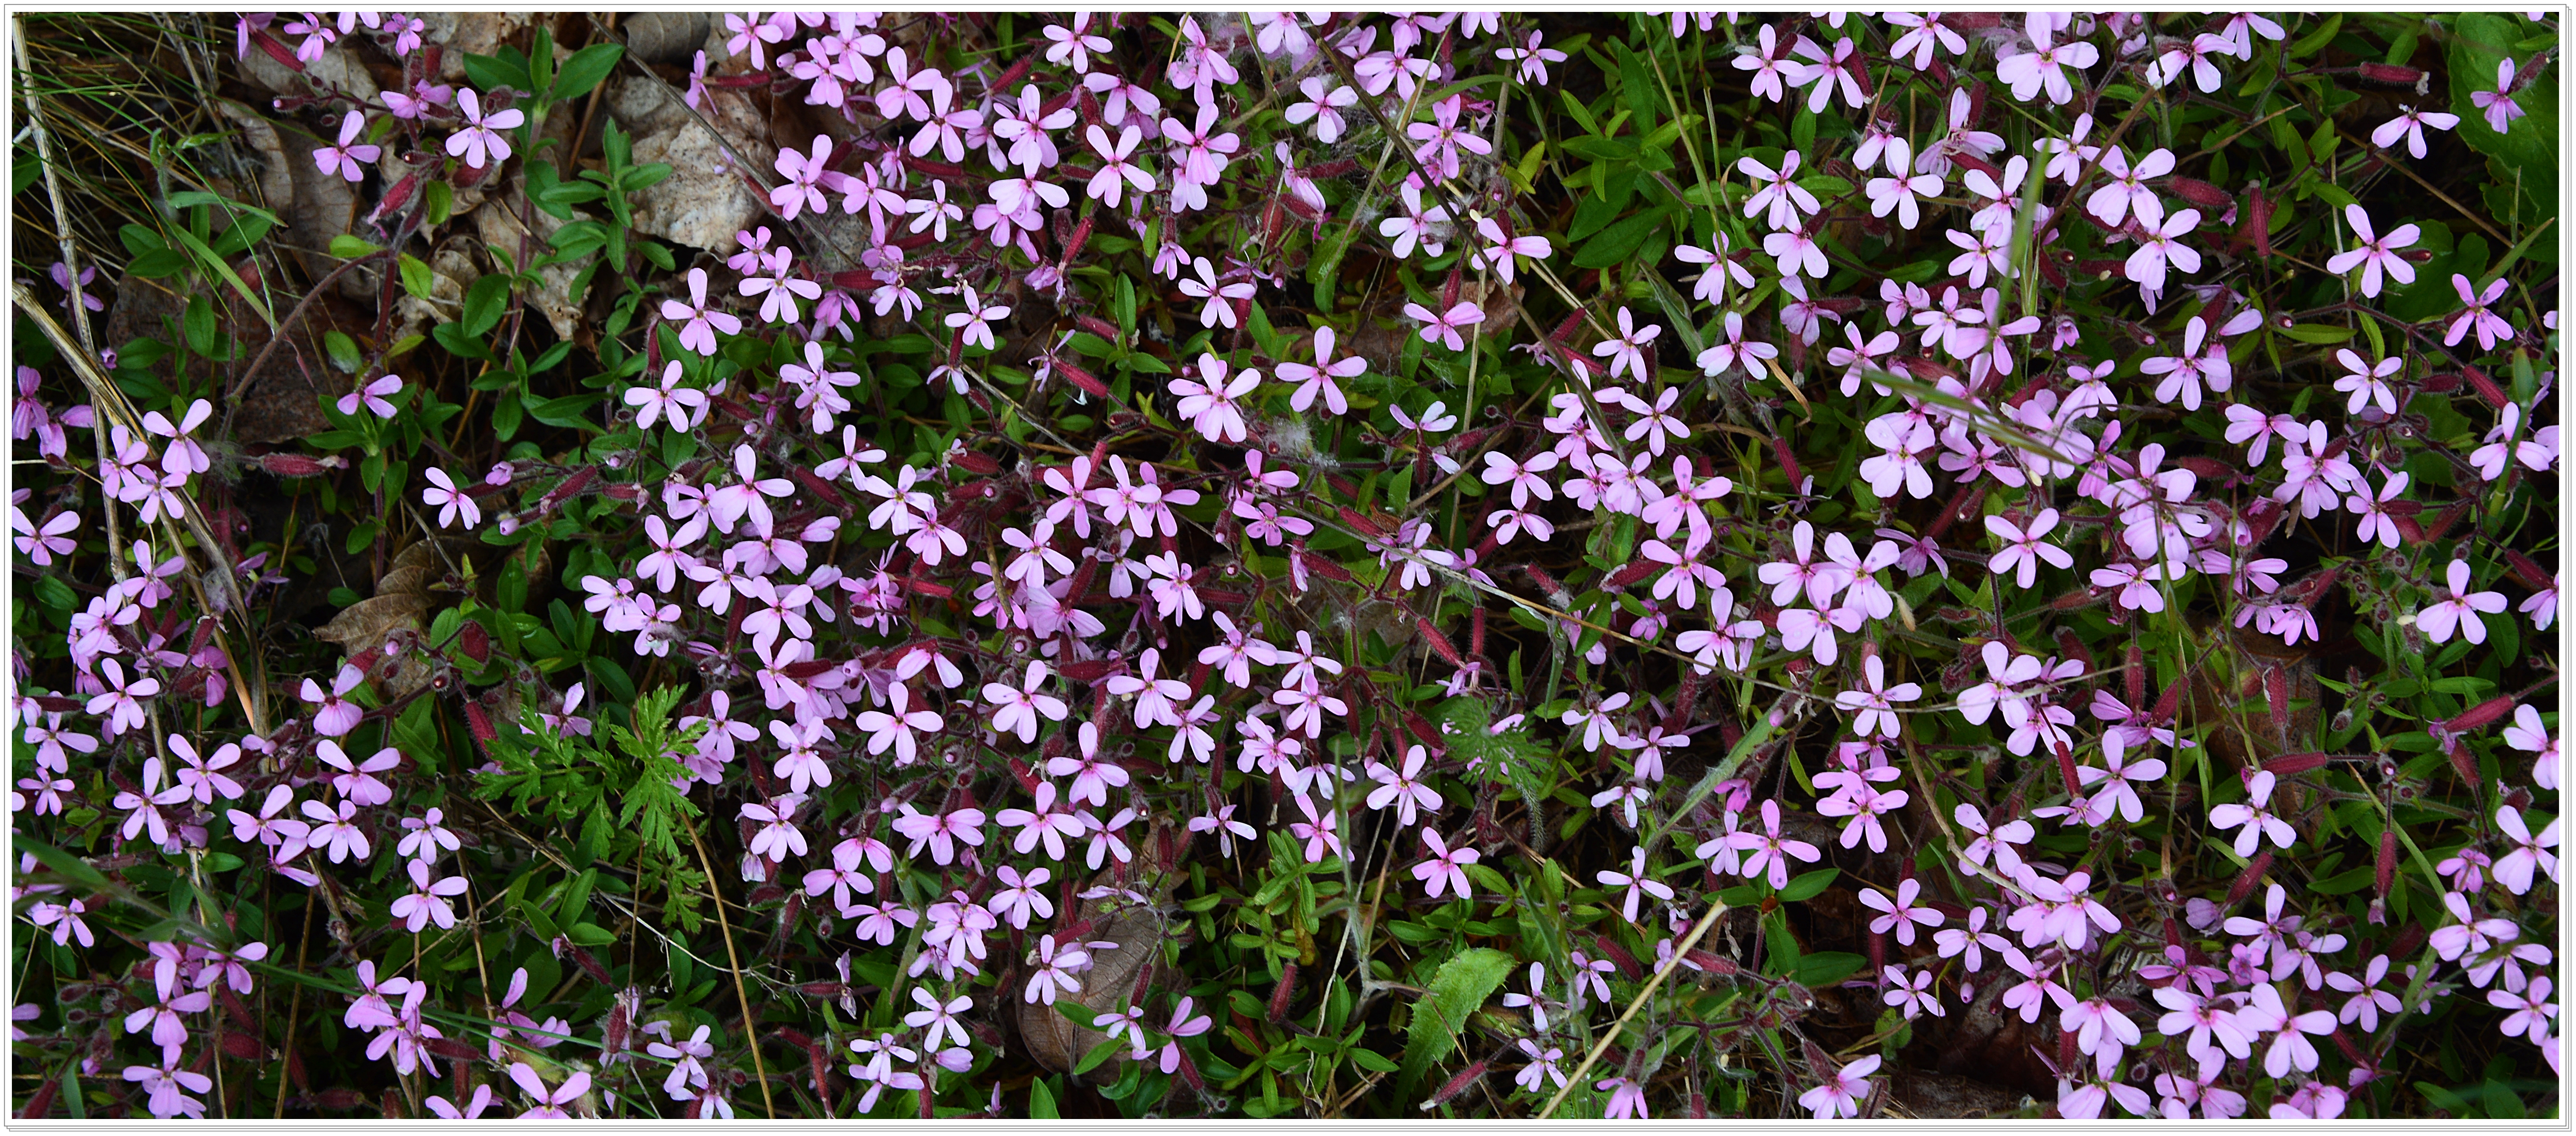
plant, flower, herb, flora, wildflower, spain, flor, paisaje, castilla, soria, miguel, primavera, magarcia, fuentetoba, pradera, praderas, castillayleon, espana, flowering plant, toba, unrinconcitodecolor, bellflower family, aubretia, annual plant, land plant, violet family, english lavender, breckland thyme, dame's rocket